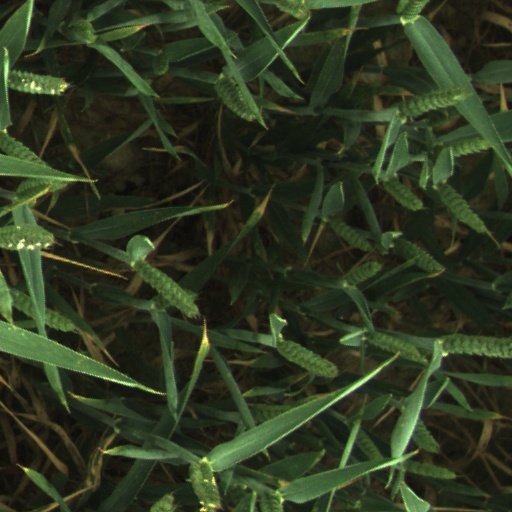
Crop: wheat